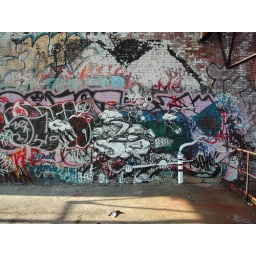
Paint on wall by street artist ELBOW-TOE.